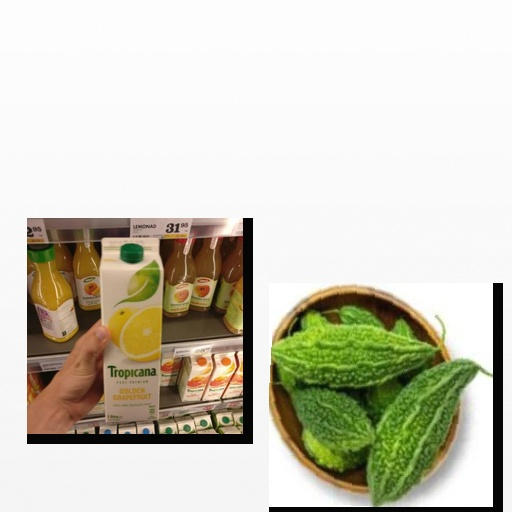
Food items: golden_grapefruit_juice, bitter_gourd